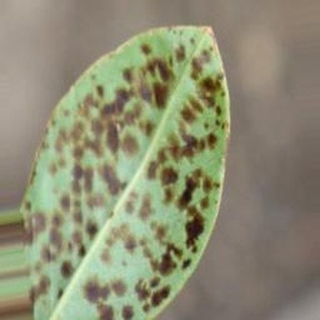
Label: groundnut_rust